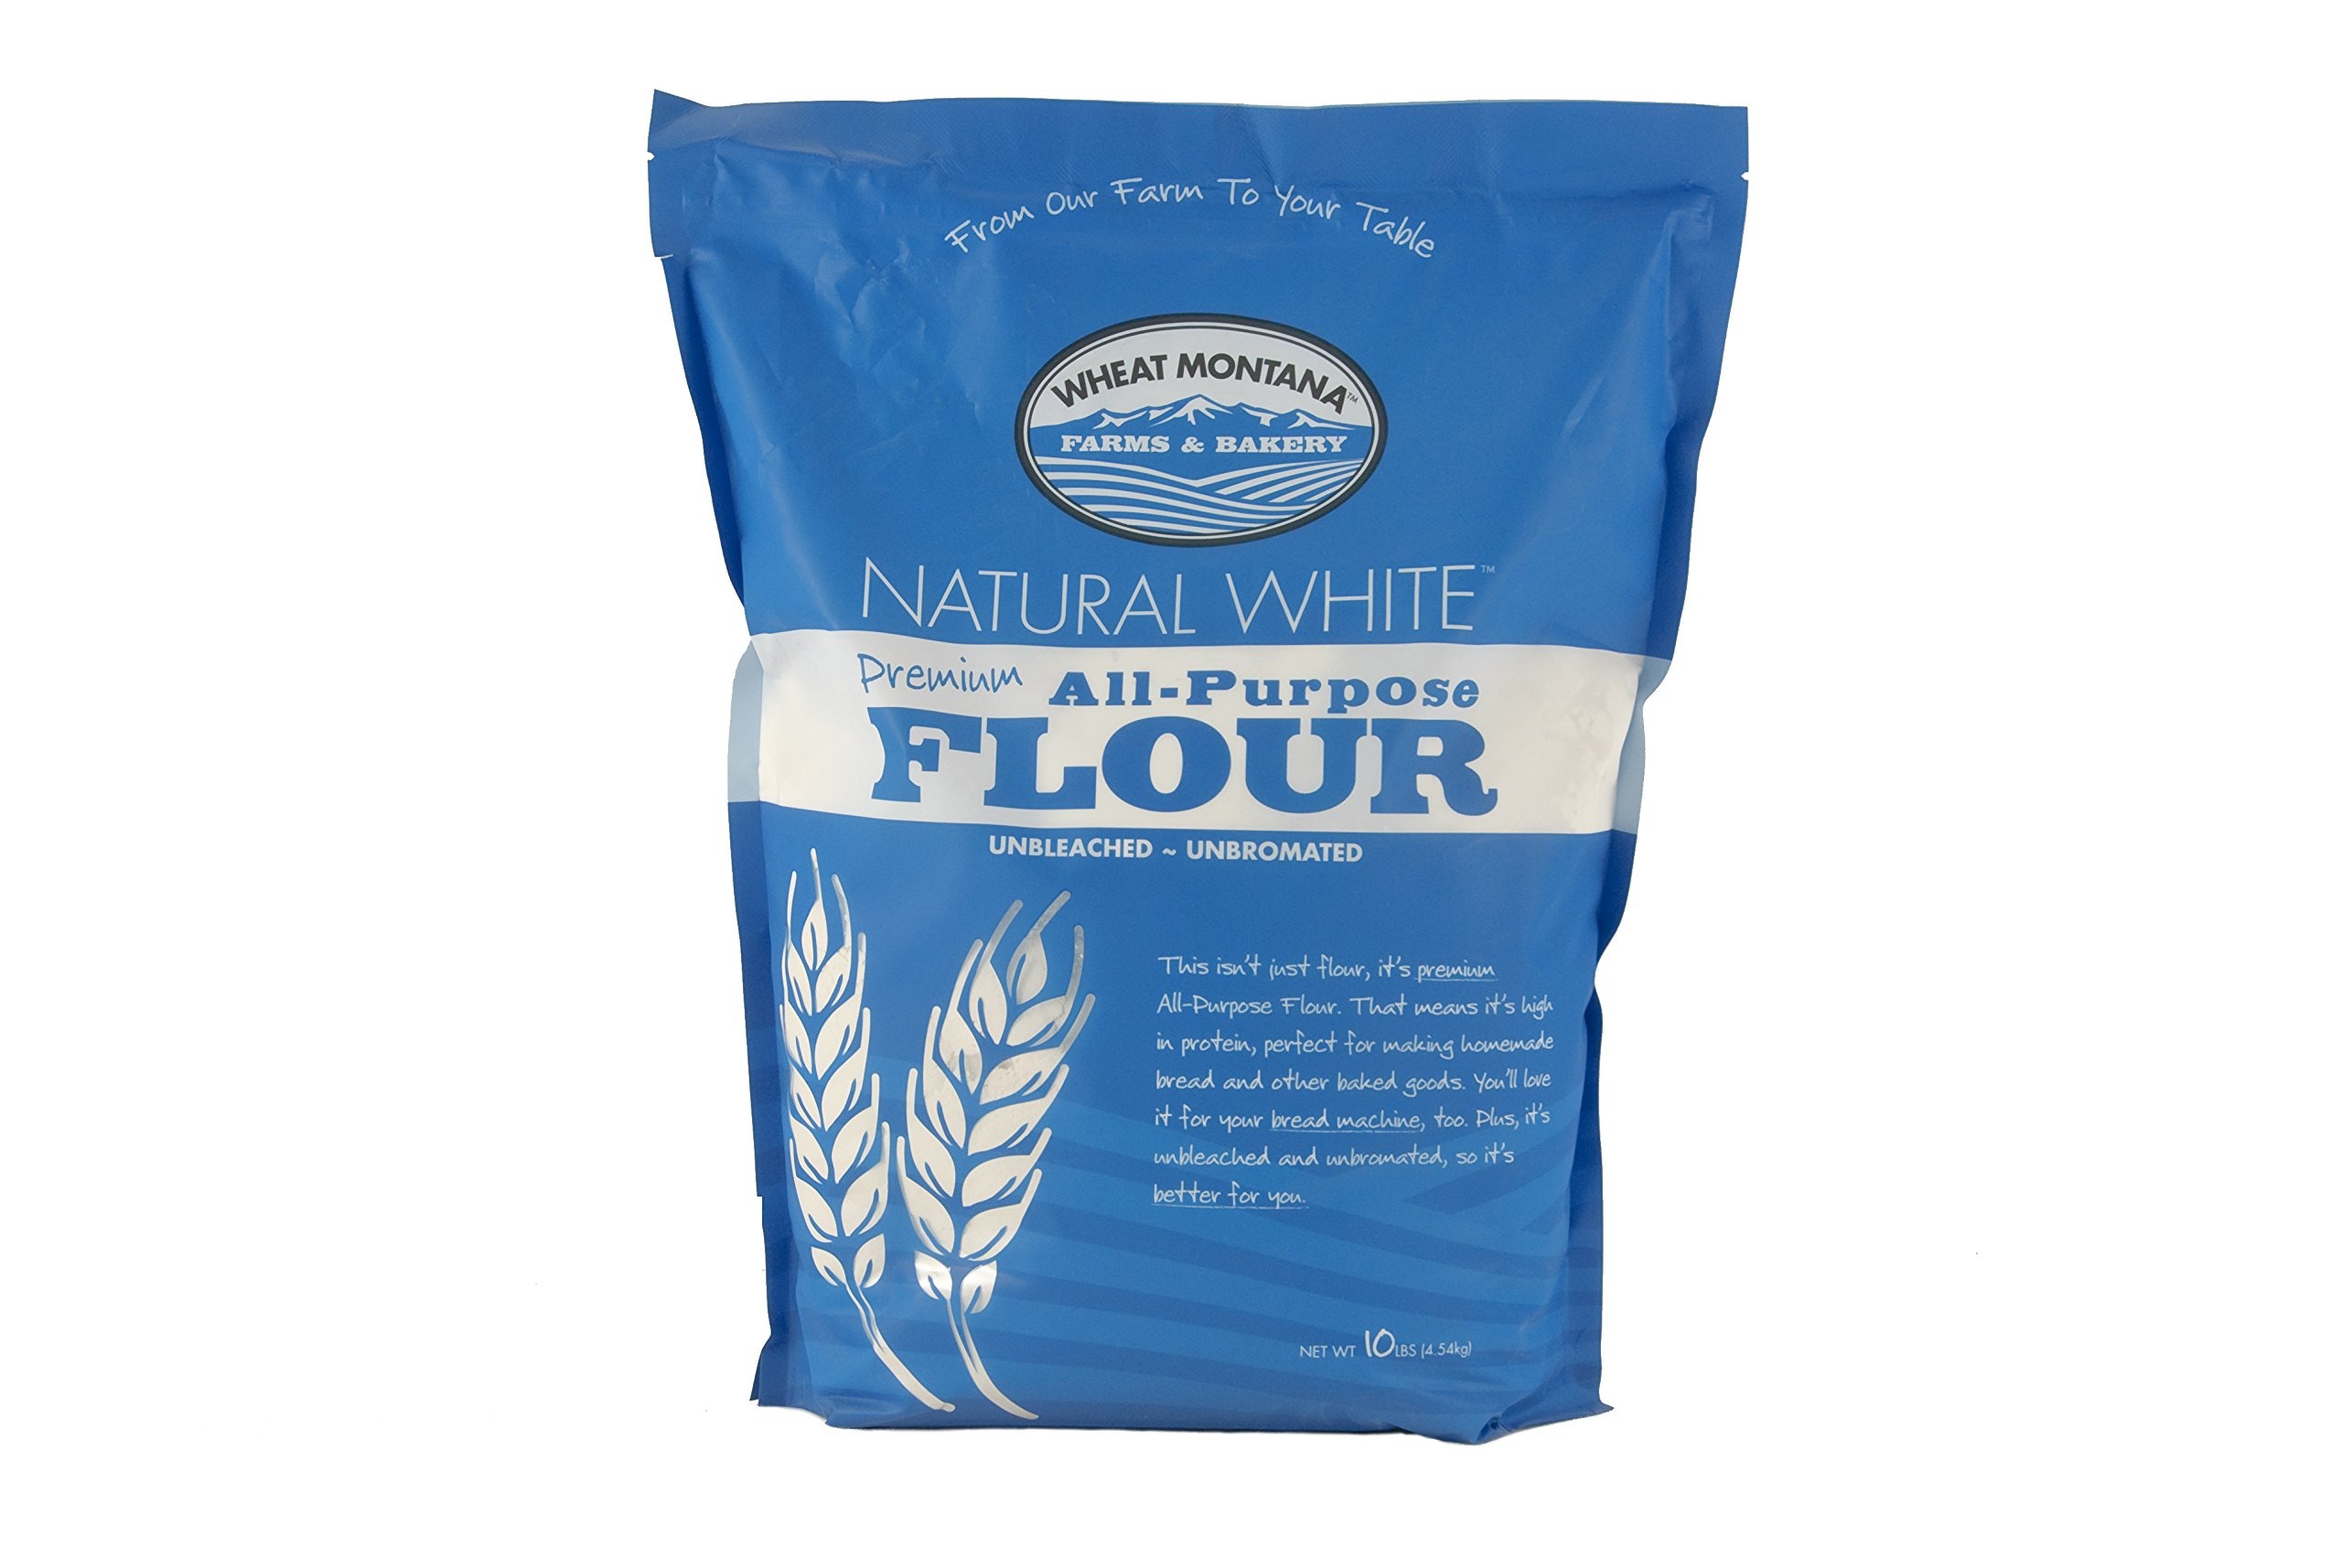
Item Name: Wheat Montana - Natural White Flour - 1 pack - 10lb bags
Bullet Point: Wheat Montana Natural White Premium All-Purpose Flour, 1 pack - 10 lb. bag
Product Description: This is the highest protein unbleached white flour available. You will find it to be the best white baking flour you've ever used. Carefully milled to exact specifications and enriched with B-vitamins, niacin and iron. We also add a small amount of malted barley flour to this blend for further enhancement of final product consistency. Whether you are baking at sea level or high altitude, this flour will perform to your highest expectations. Chemical Free. GMO Free.
Value: 160.0
Unit: Fl Oz

Price: 11.84